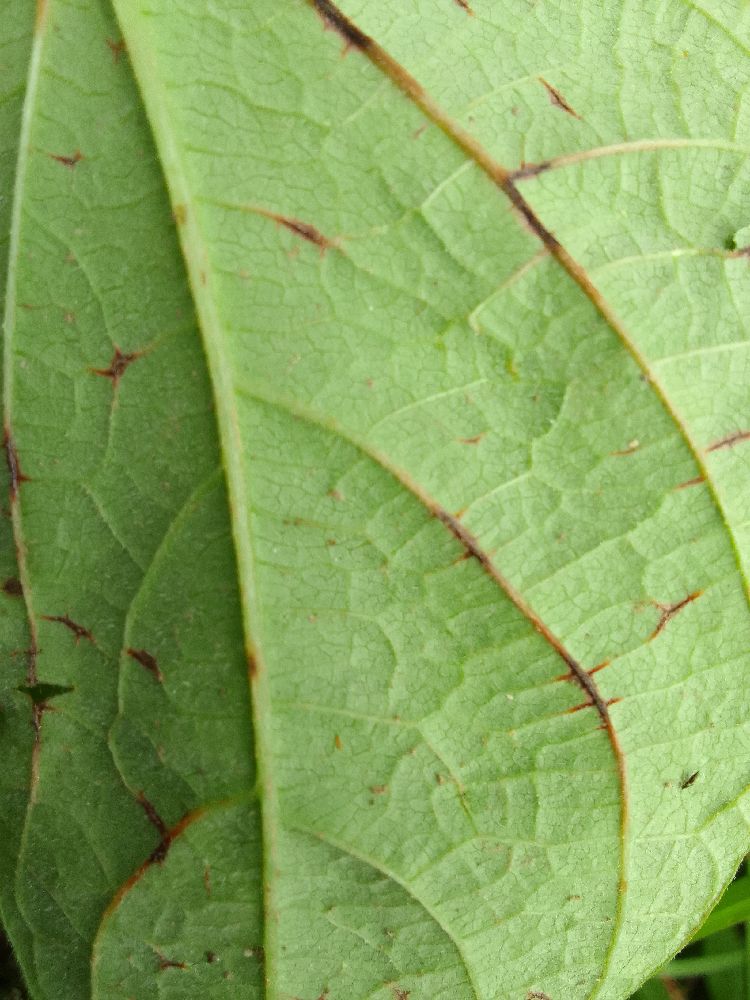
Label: anthracnose